Johann von Klenau

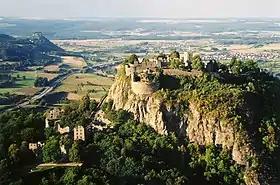
The Battles of Stockach and Engen in May 1800, followed by a larger battle at Messkirch. The fortress at Hohentwiel later capitulated to the French. Photo courtesy of <a href="http%3A//www.p-stein.de/">Peter Stein

In early 1800, Klenau transferred to the "K(aiserlich) und K(oeniglich)" (Imperial and Royal) army of Germany, in Swabia, under the command of Feldzeugmeister Paul, Baron von Kray. The 1800 campaign in southwest Germany began on 1 May 1800, at the village of Büsingen, east of Schaffhausen (Switzerland); there a small force of 6,000 men under command of General of Brigade François Goullus defeated 4,000 men, three battalions of the 7th Infantry Regiment "Schröder", commanded by Lieutenant Field Marshal Karl Eugen, Prince von Lothringen-Lambesc. Following this clash, the impenetrable Württemberg fortress, Hohentwiel, capitulated to the French, in what the Duke of Württemberg considered a scandalous lack of military courage.